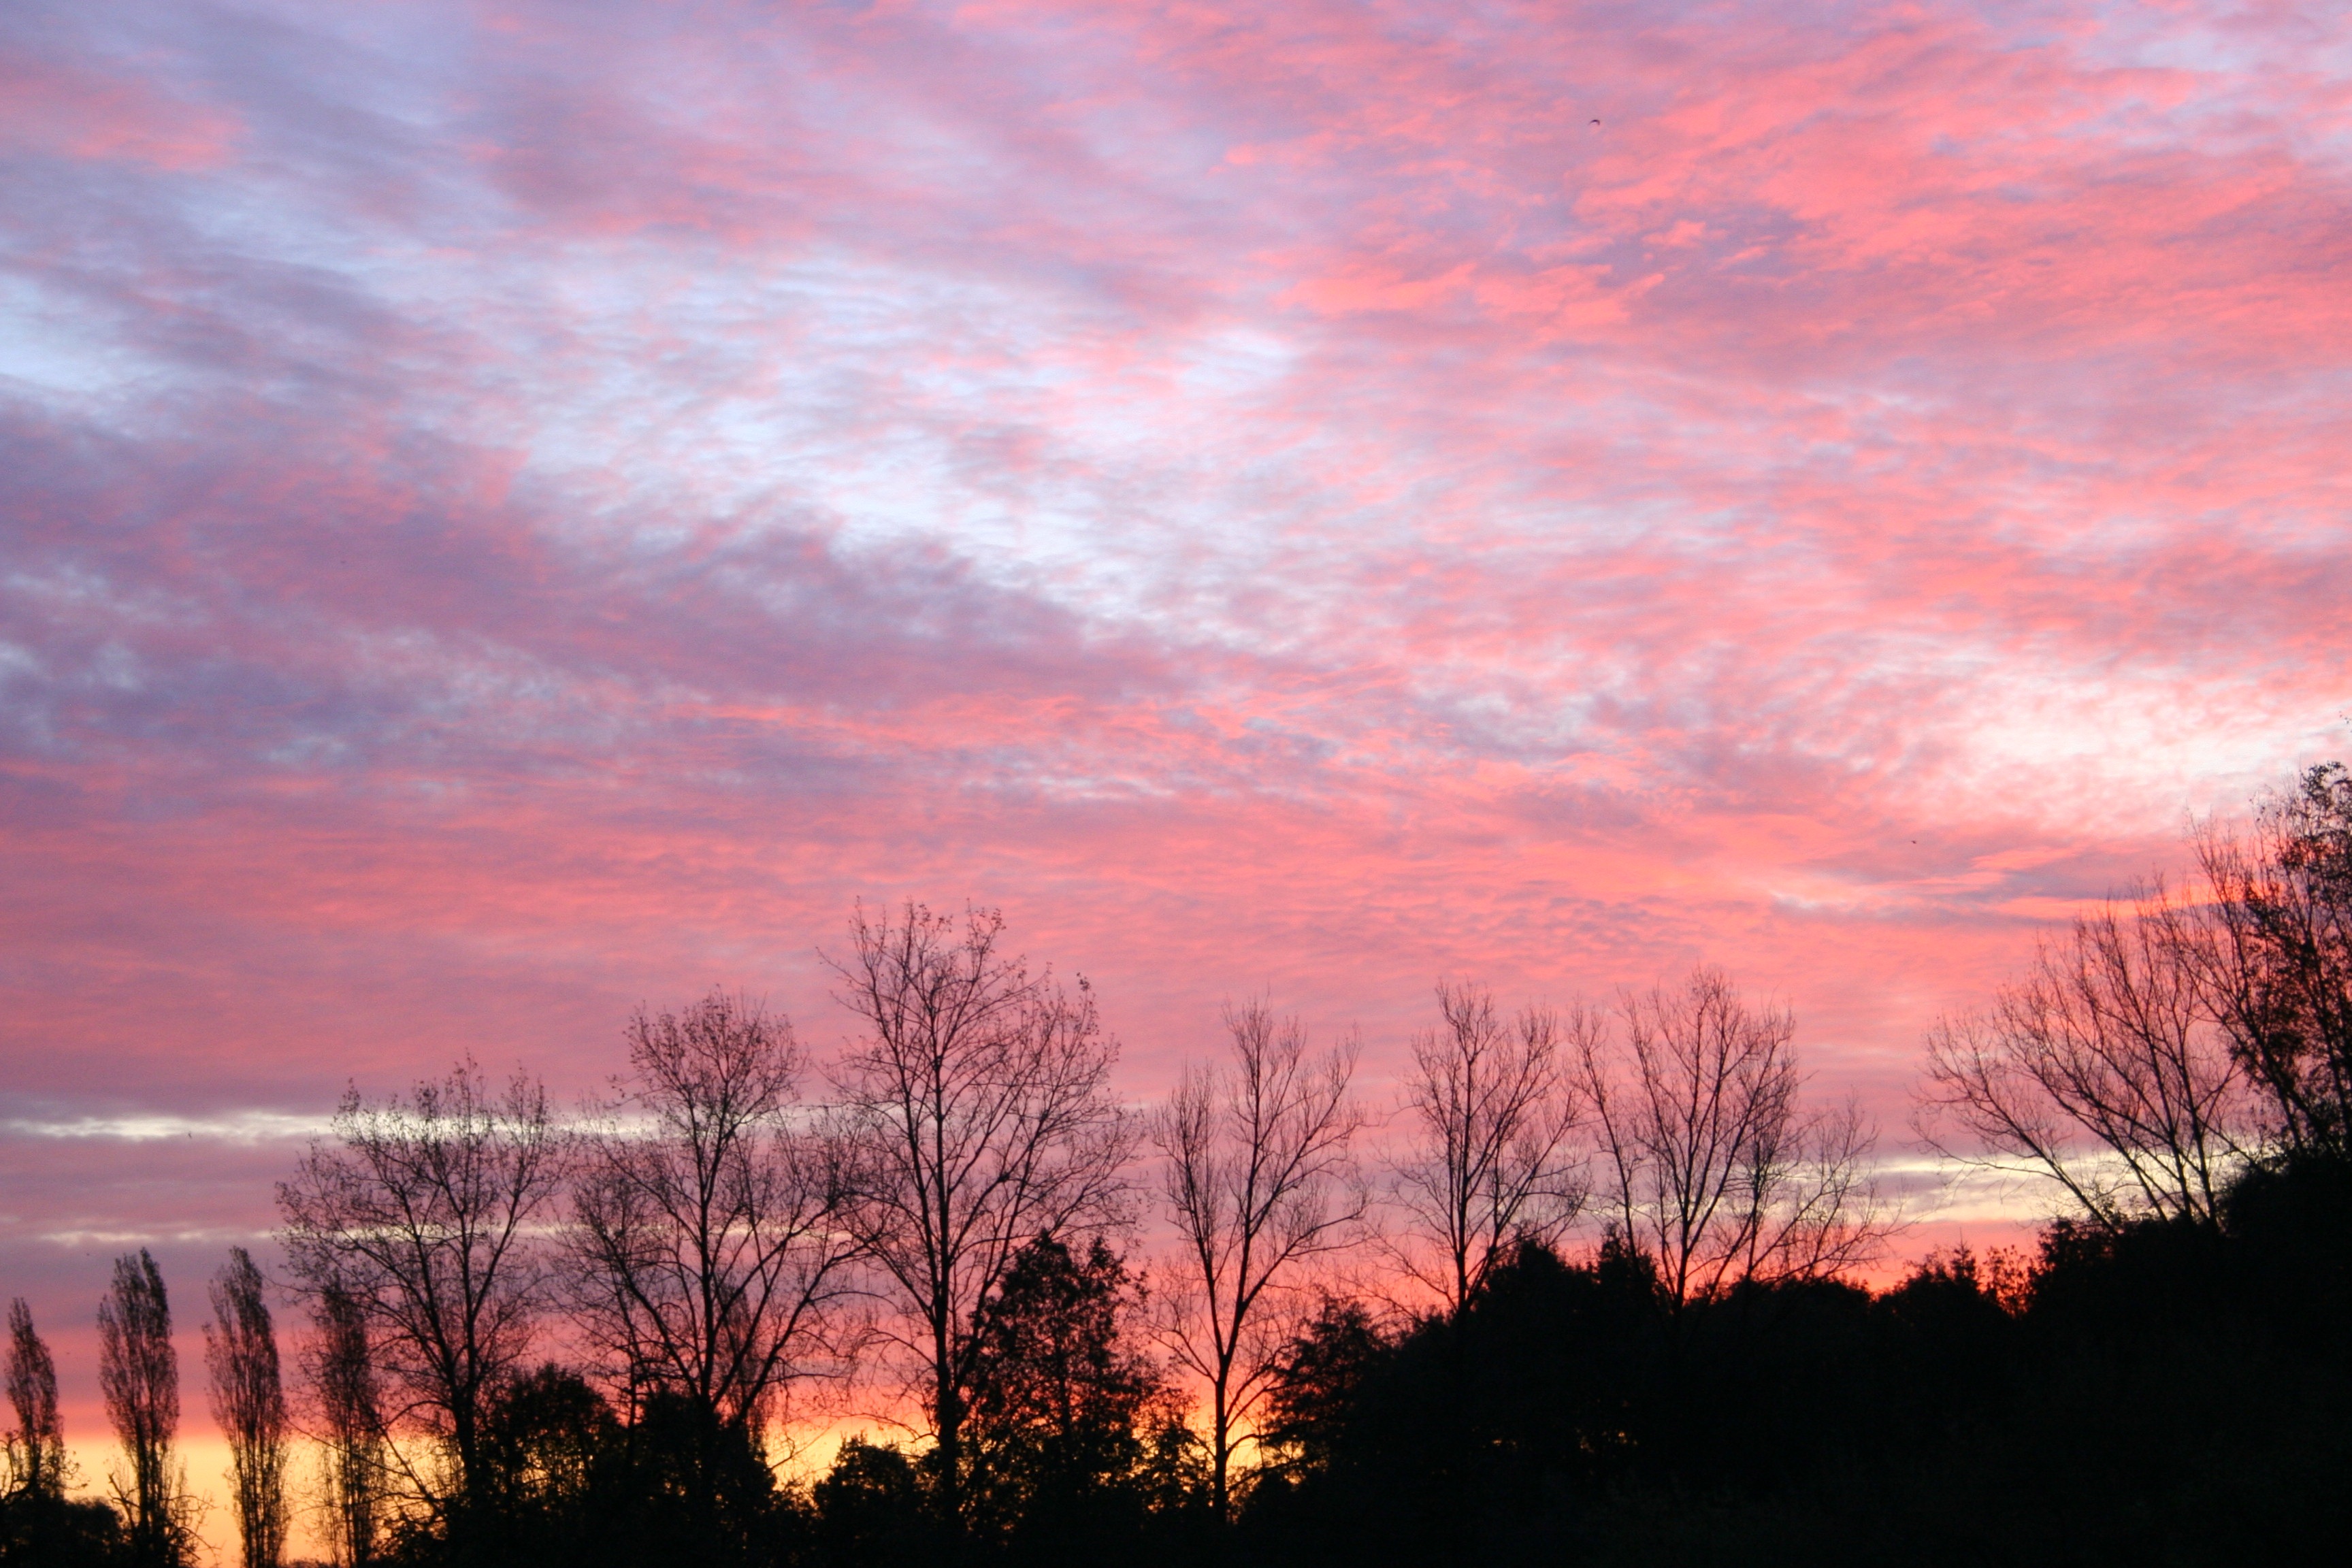
landscape, tree, nature, silhouette, cloud, sky, sunrise, sunset, morning, dawn, atmosphere, dusk, evening, trees, rising sun, skies, clouds, afterglow, red sky at morning